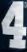
Number: 4